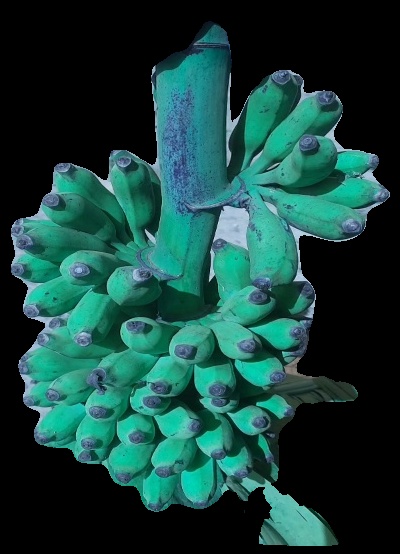
Variety: elakki-bale
Grade: grade3